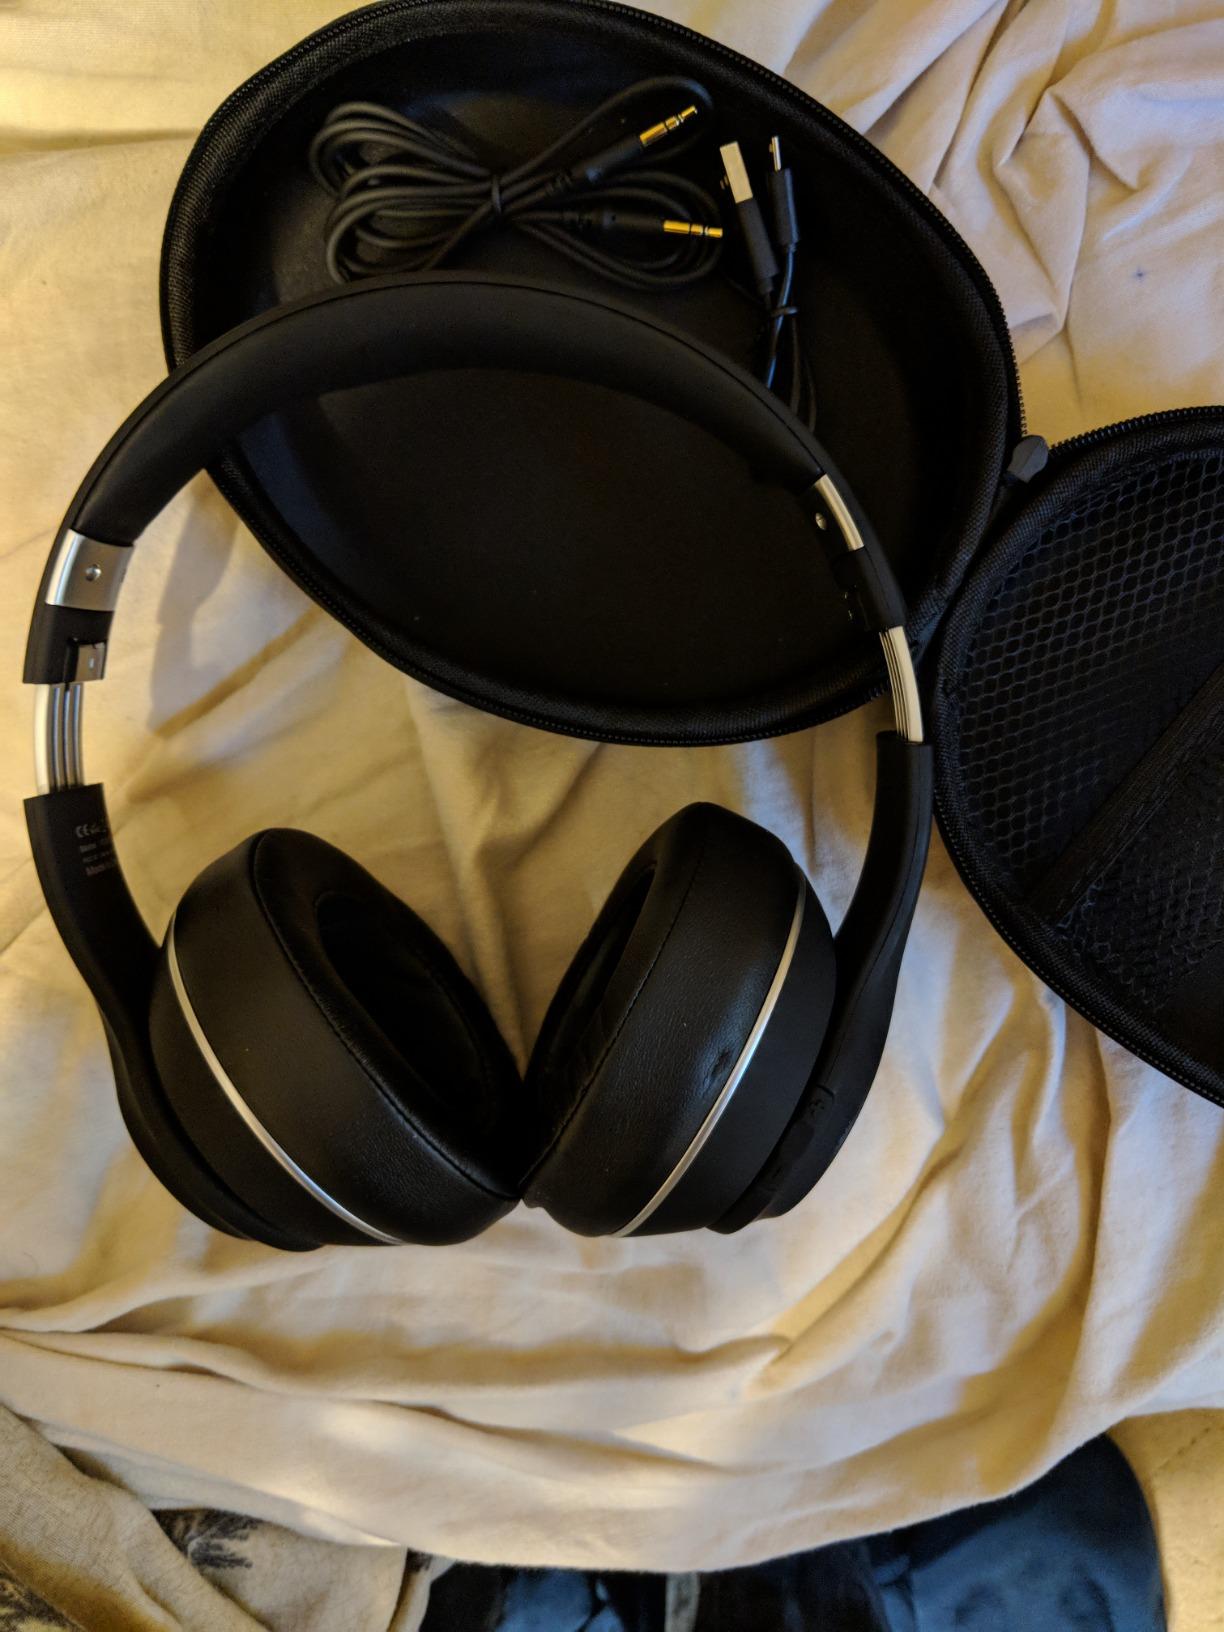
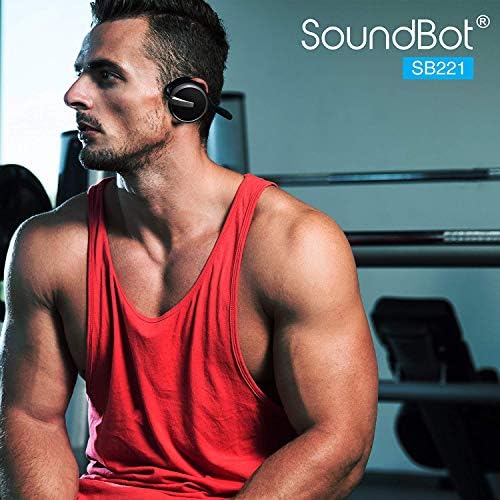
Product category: headphones
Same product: no